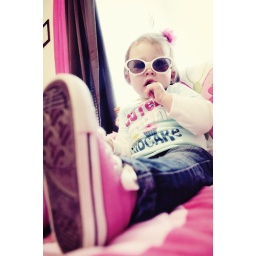
My little niece expressing herself from the flower in her hair down to her pink hi-top kicks! &amp;lt;3